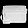
Label: Bag